Mukundapur, Kolkata

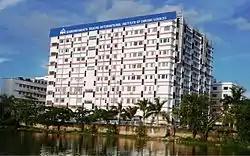
Rabindranath Tagore International Institute of Cardiac Sciences

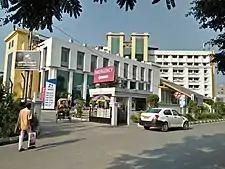
Medica Superspecialty Hospital

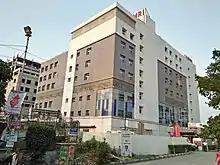
AMRI Hospital, Mukundapur

Mukundapur has developed as a hospital neighbourhood, with a number of varied medical facilities: